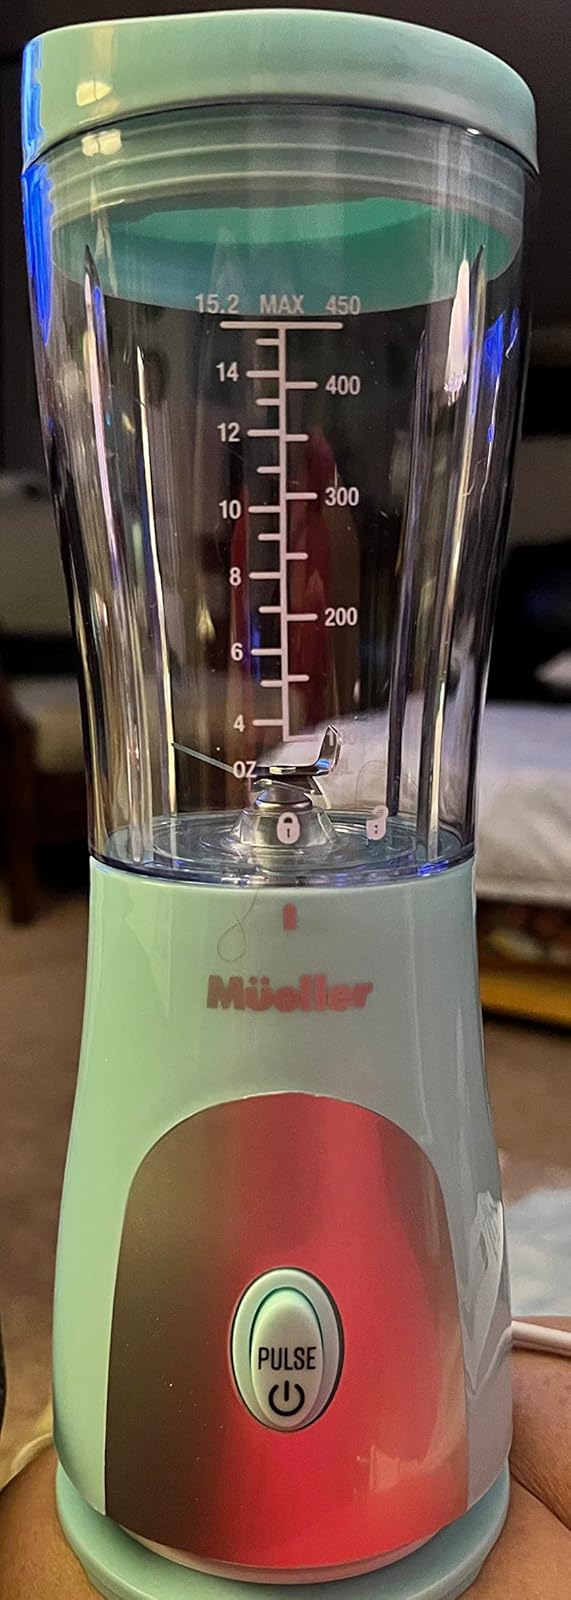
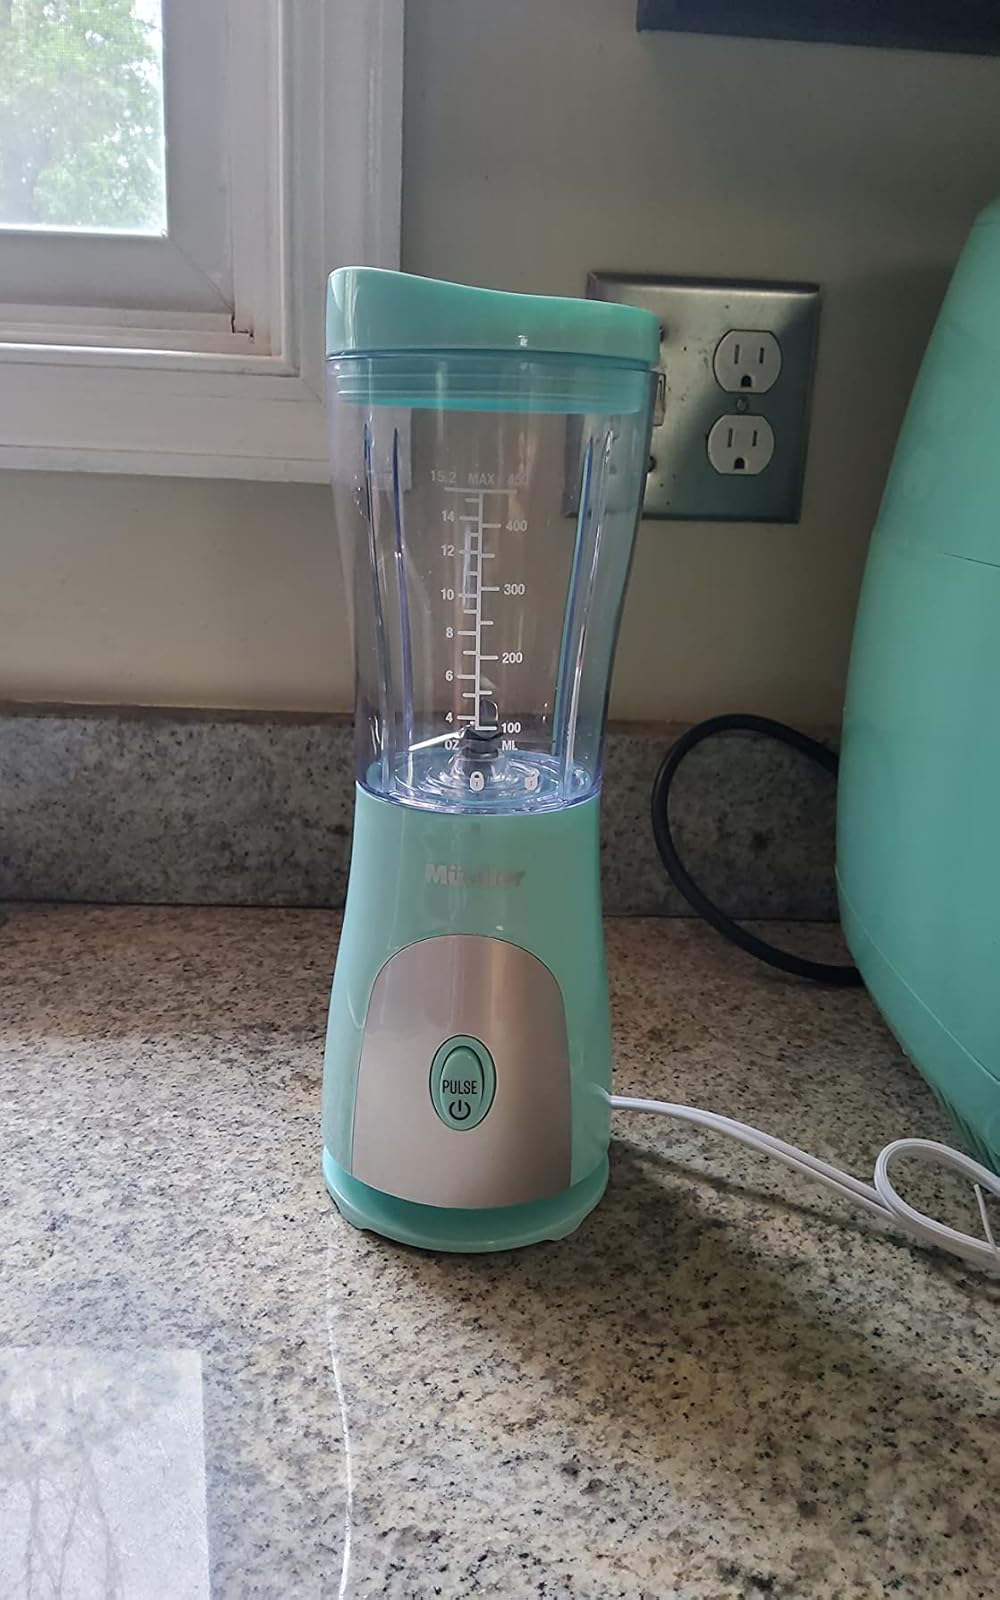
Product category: items_blender
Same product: yes